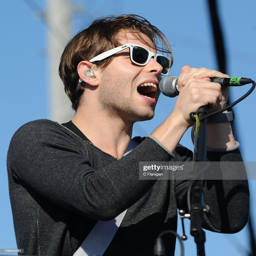
composer of artist performs during day of festival .